Hermes (Greek stamp)

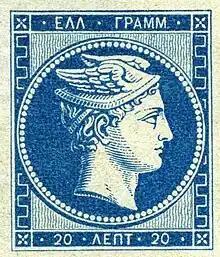

The postal stamps of the "large Hermes head" type are issued in application of the law of 1853 on the stamping of the mail by the sender and by this of May 24, 1860 on the postal rates.